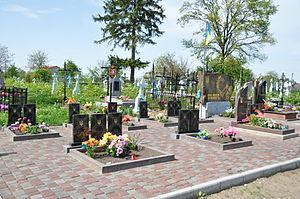
Roman Iosypovytch Choukhevytch, dit Taras ou Tchouprine, né le 17 juillet 1907 à Krakovets près de Yavoriv en royaume de Galicie et de Lodomérie et mort le 5 mars 1950 à Bilohorcha, faubourg de Lviv, est une figure majeure du nationalisme ukrainien.